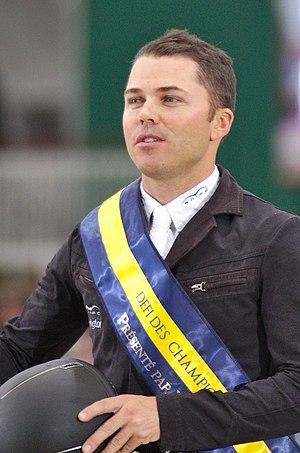
Kent Farrington, né le 28 décembre 1980 à Chicago, est un cavalier de saut d'obstacles américain.